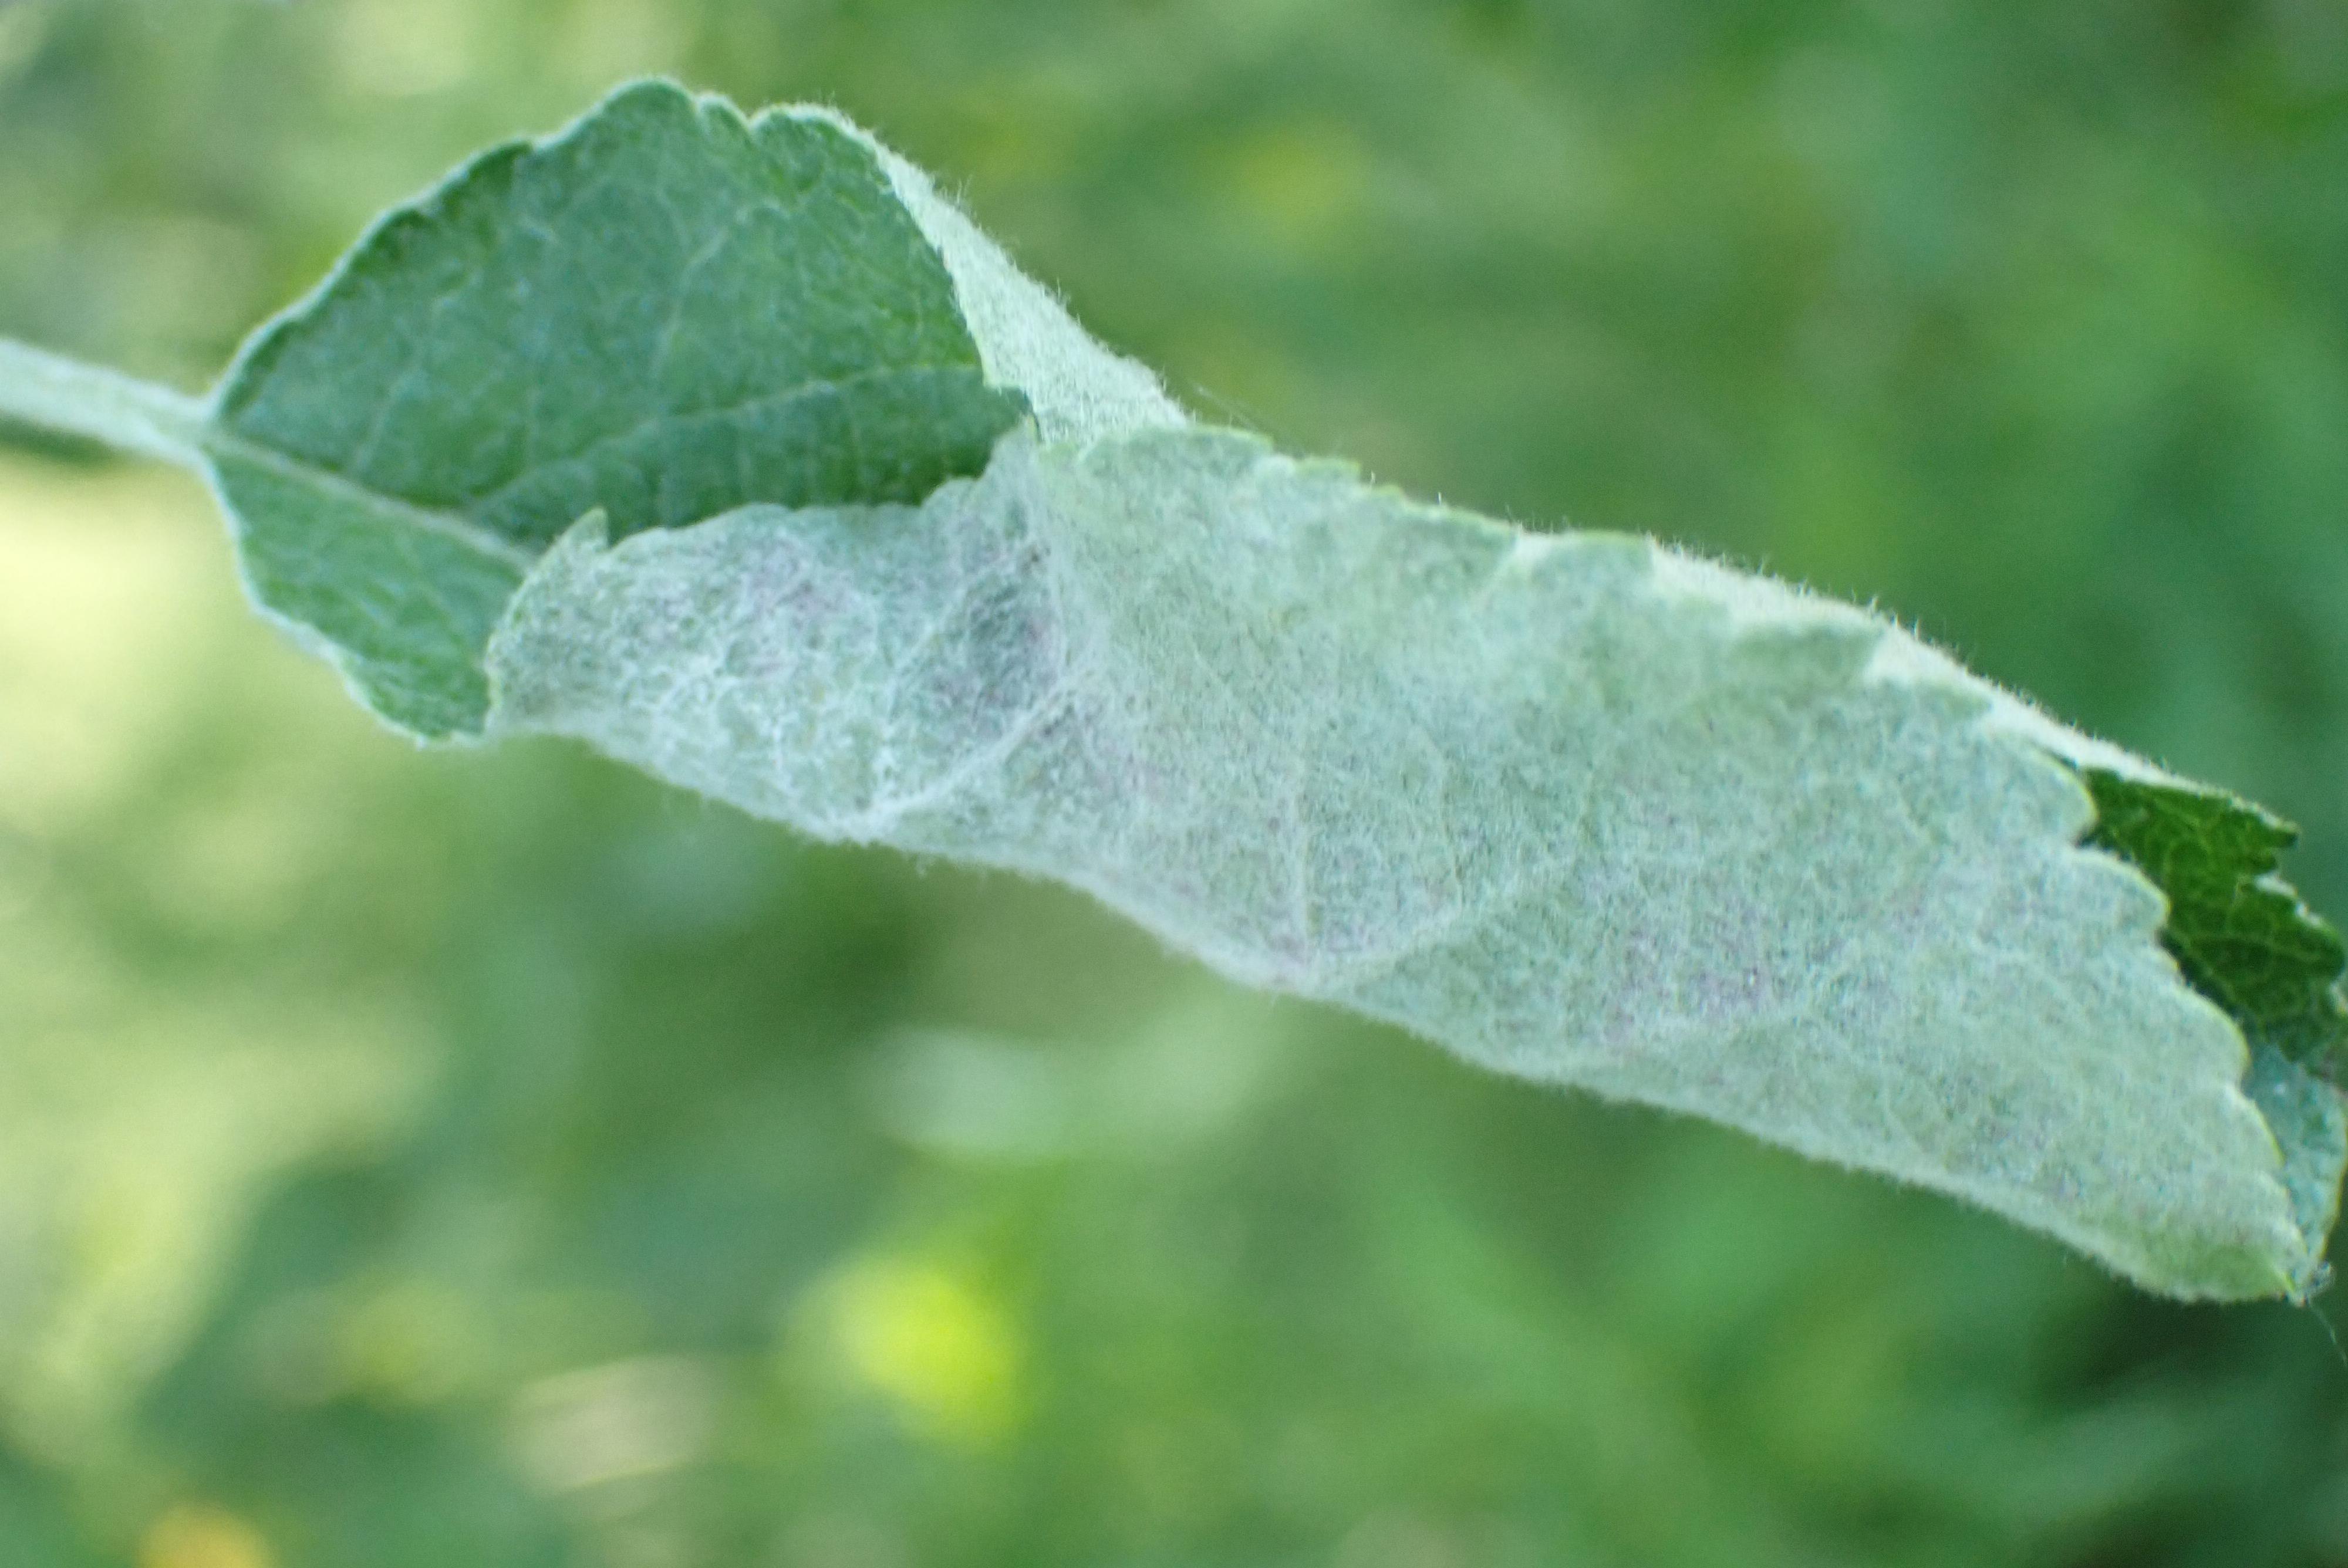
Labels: powdery_mildew